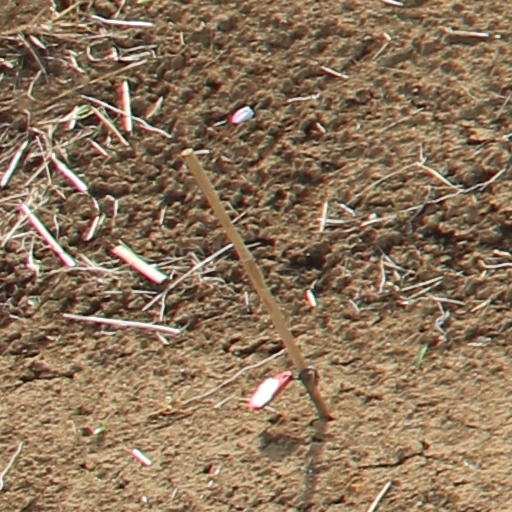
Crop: wheat